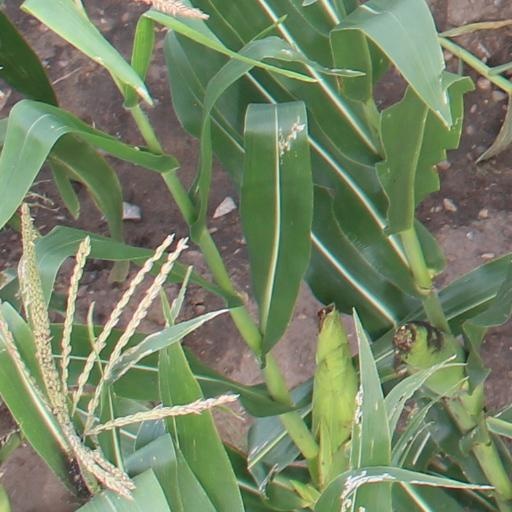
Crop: maize; corn